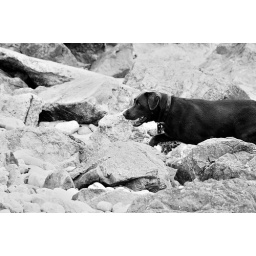
A brown labrador on a beach in Wales.